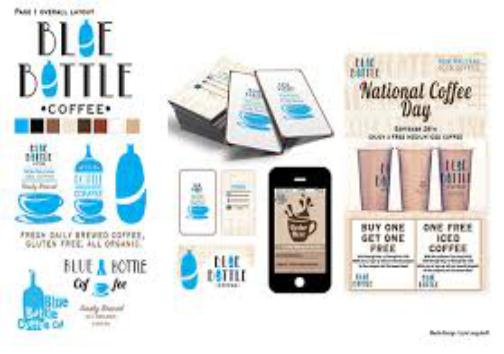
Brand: Blue Bottle Coffee Company
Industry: Food